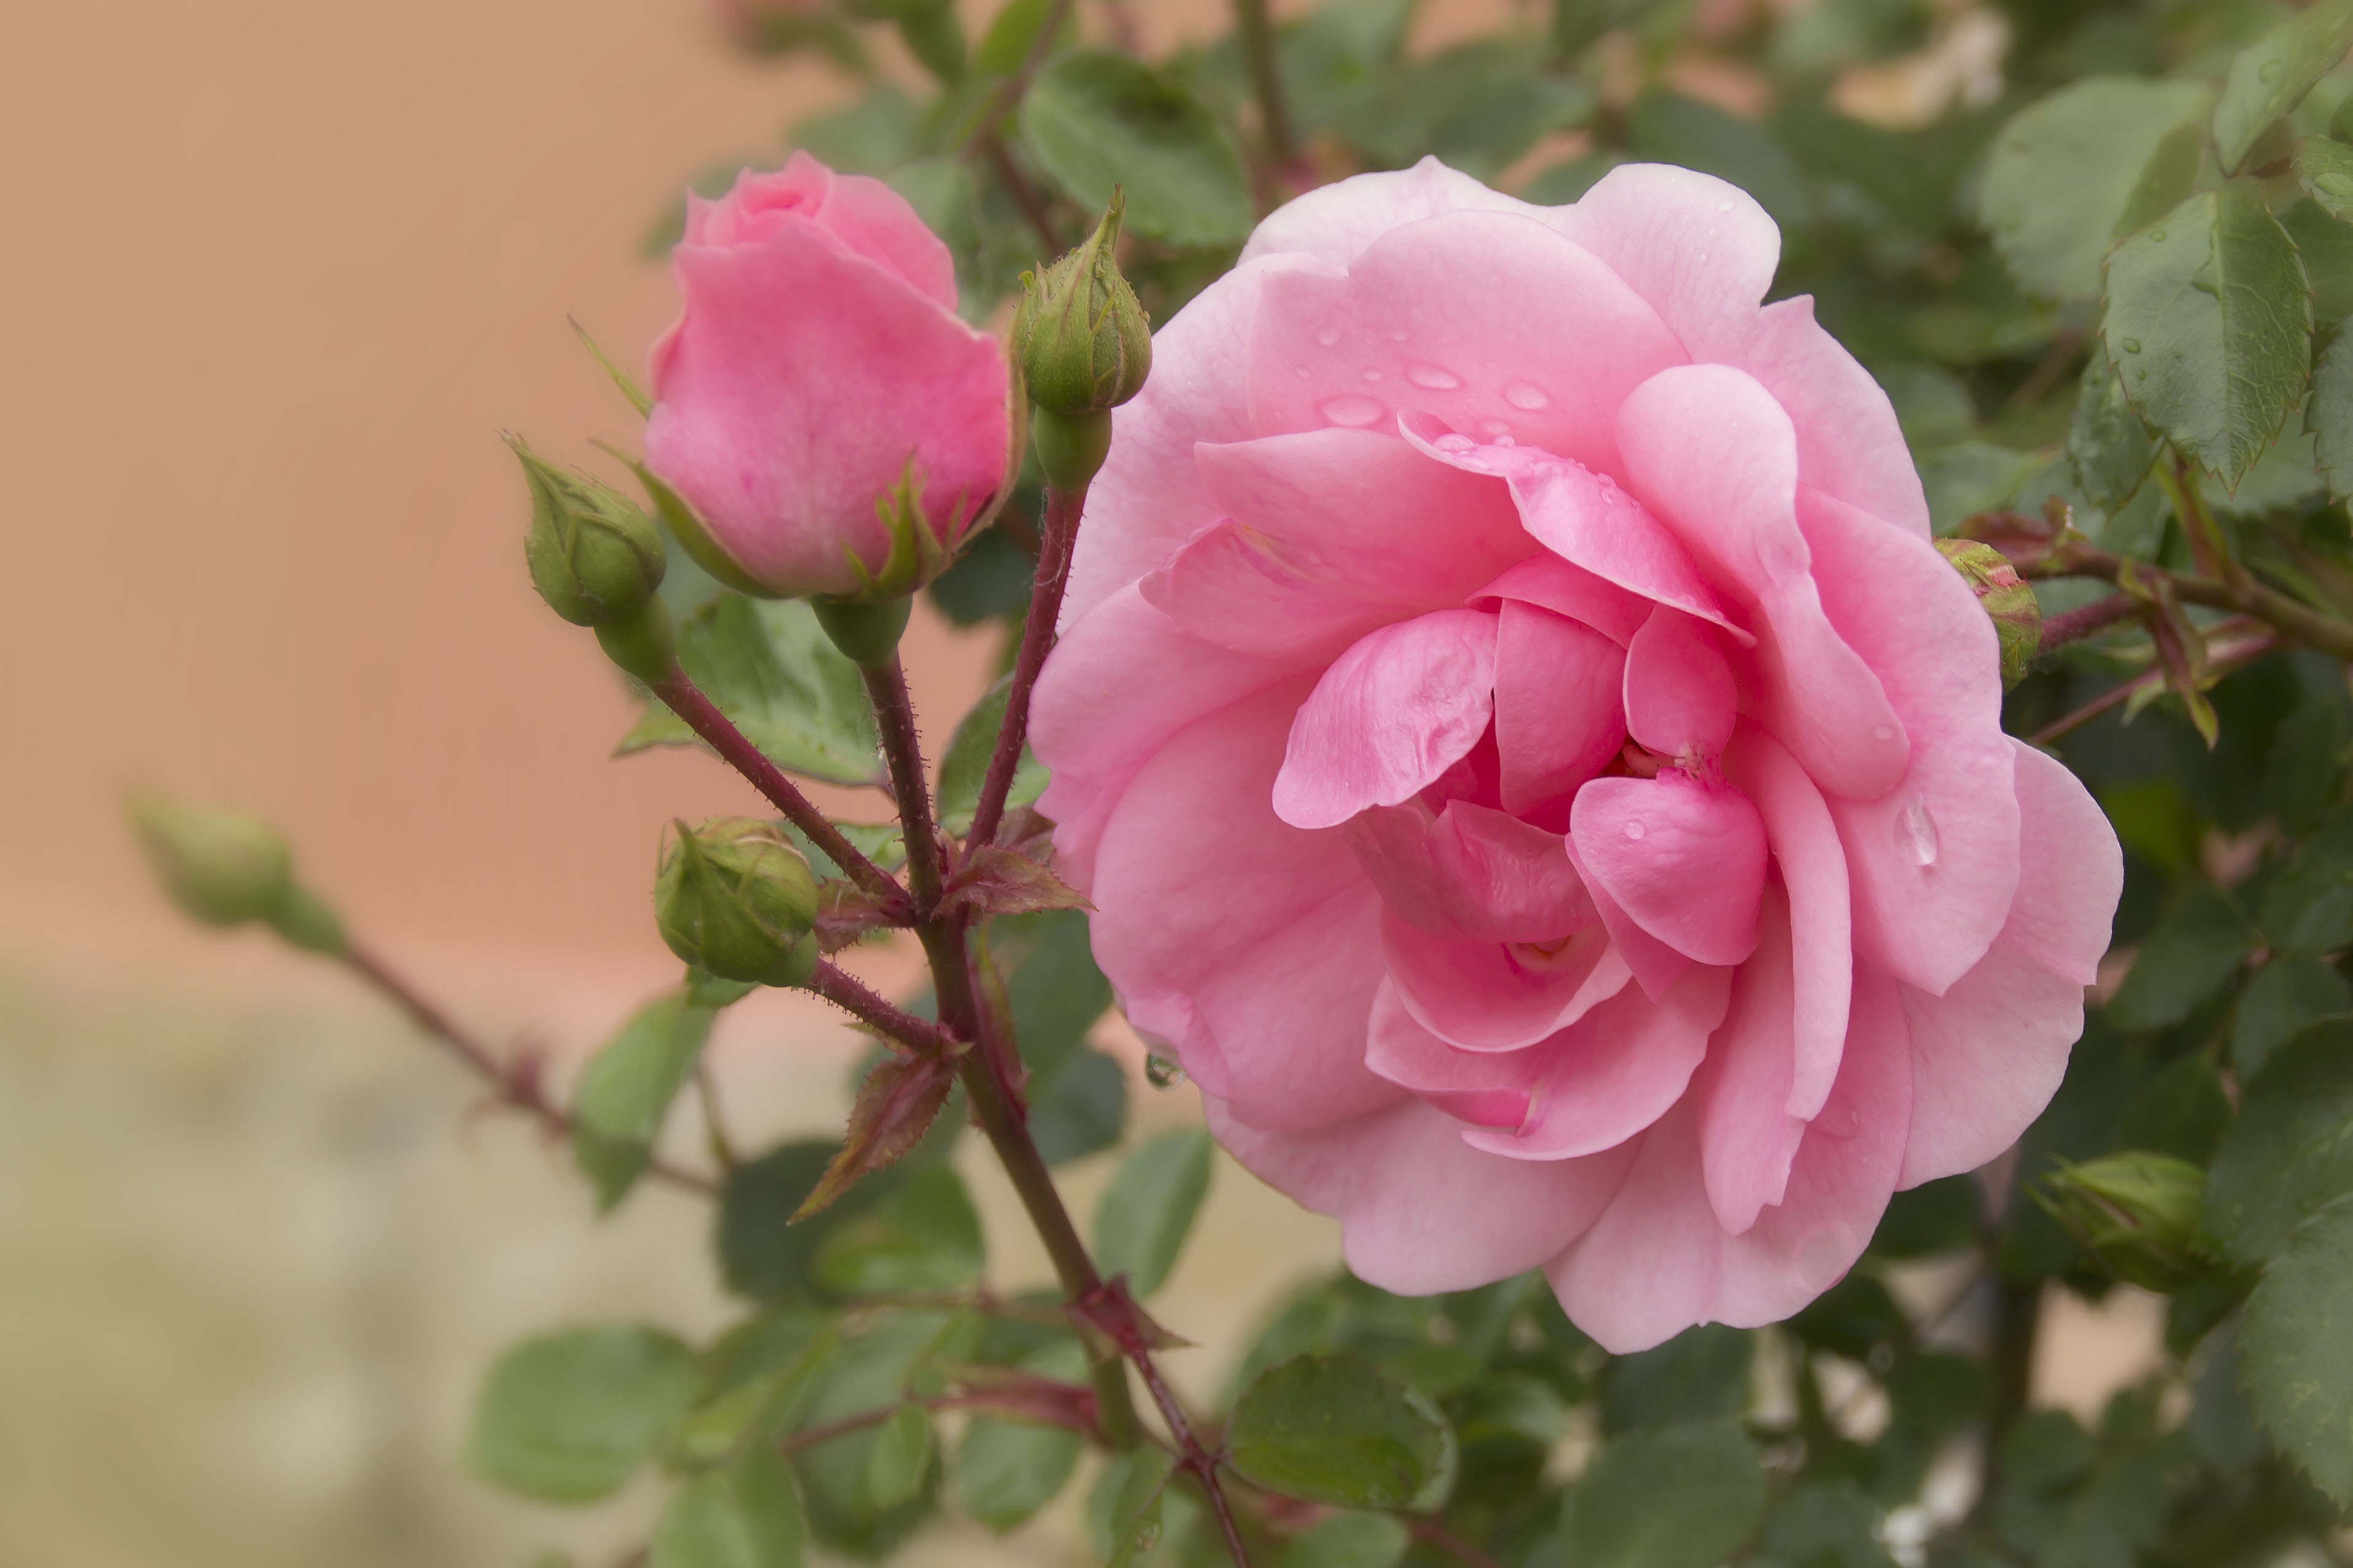
nature, blossom, plant, flower, petal, rose, pink, flora, rose bush, flowers, shrub, pink rose, floribunda, delicate flowers, pink roses, flowering plant, beautiful flowers, garden roses, rose family, tender rose, land plant, rosa centifolia, rose order, rosa rubiginosa